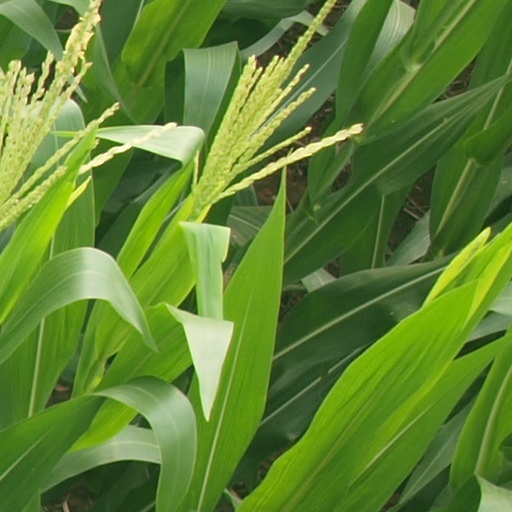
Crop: maize; corn